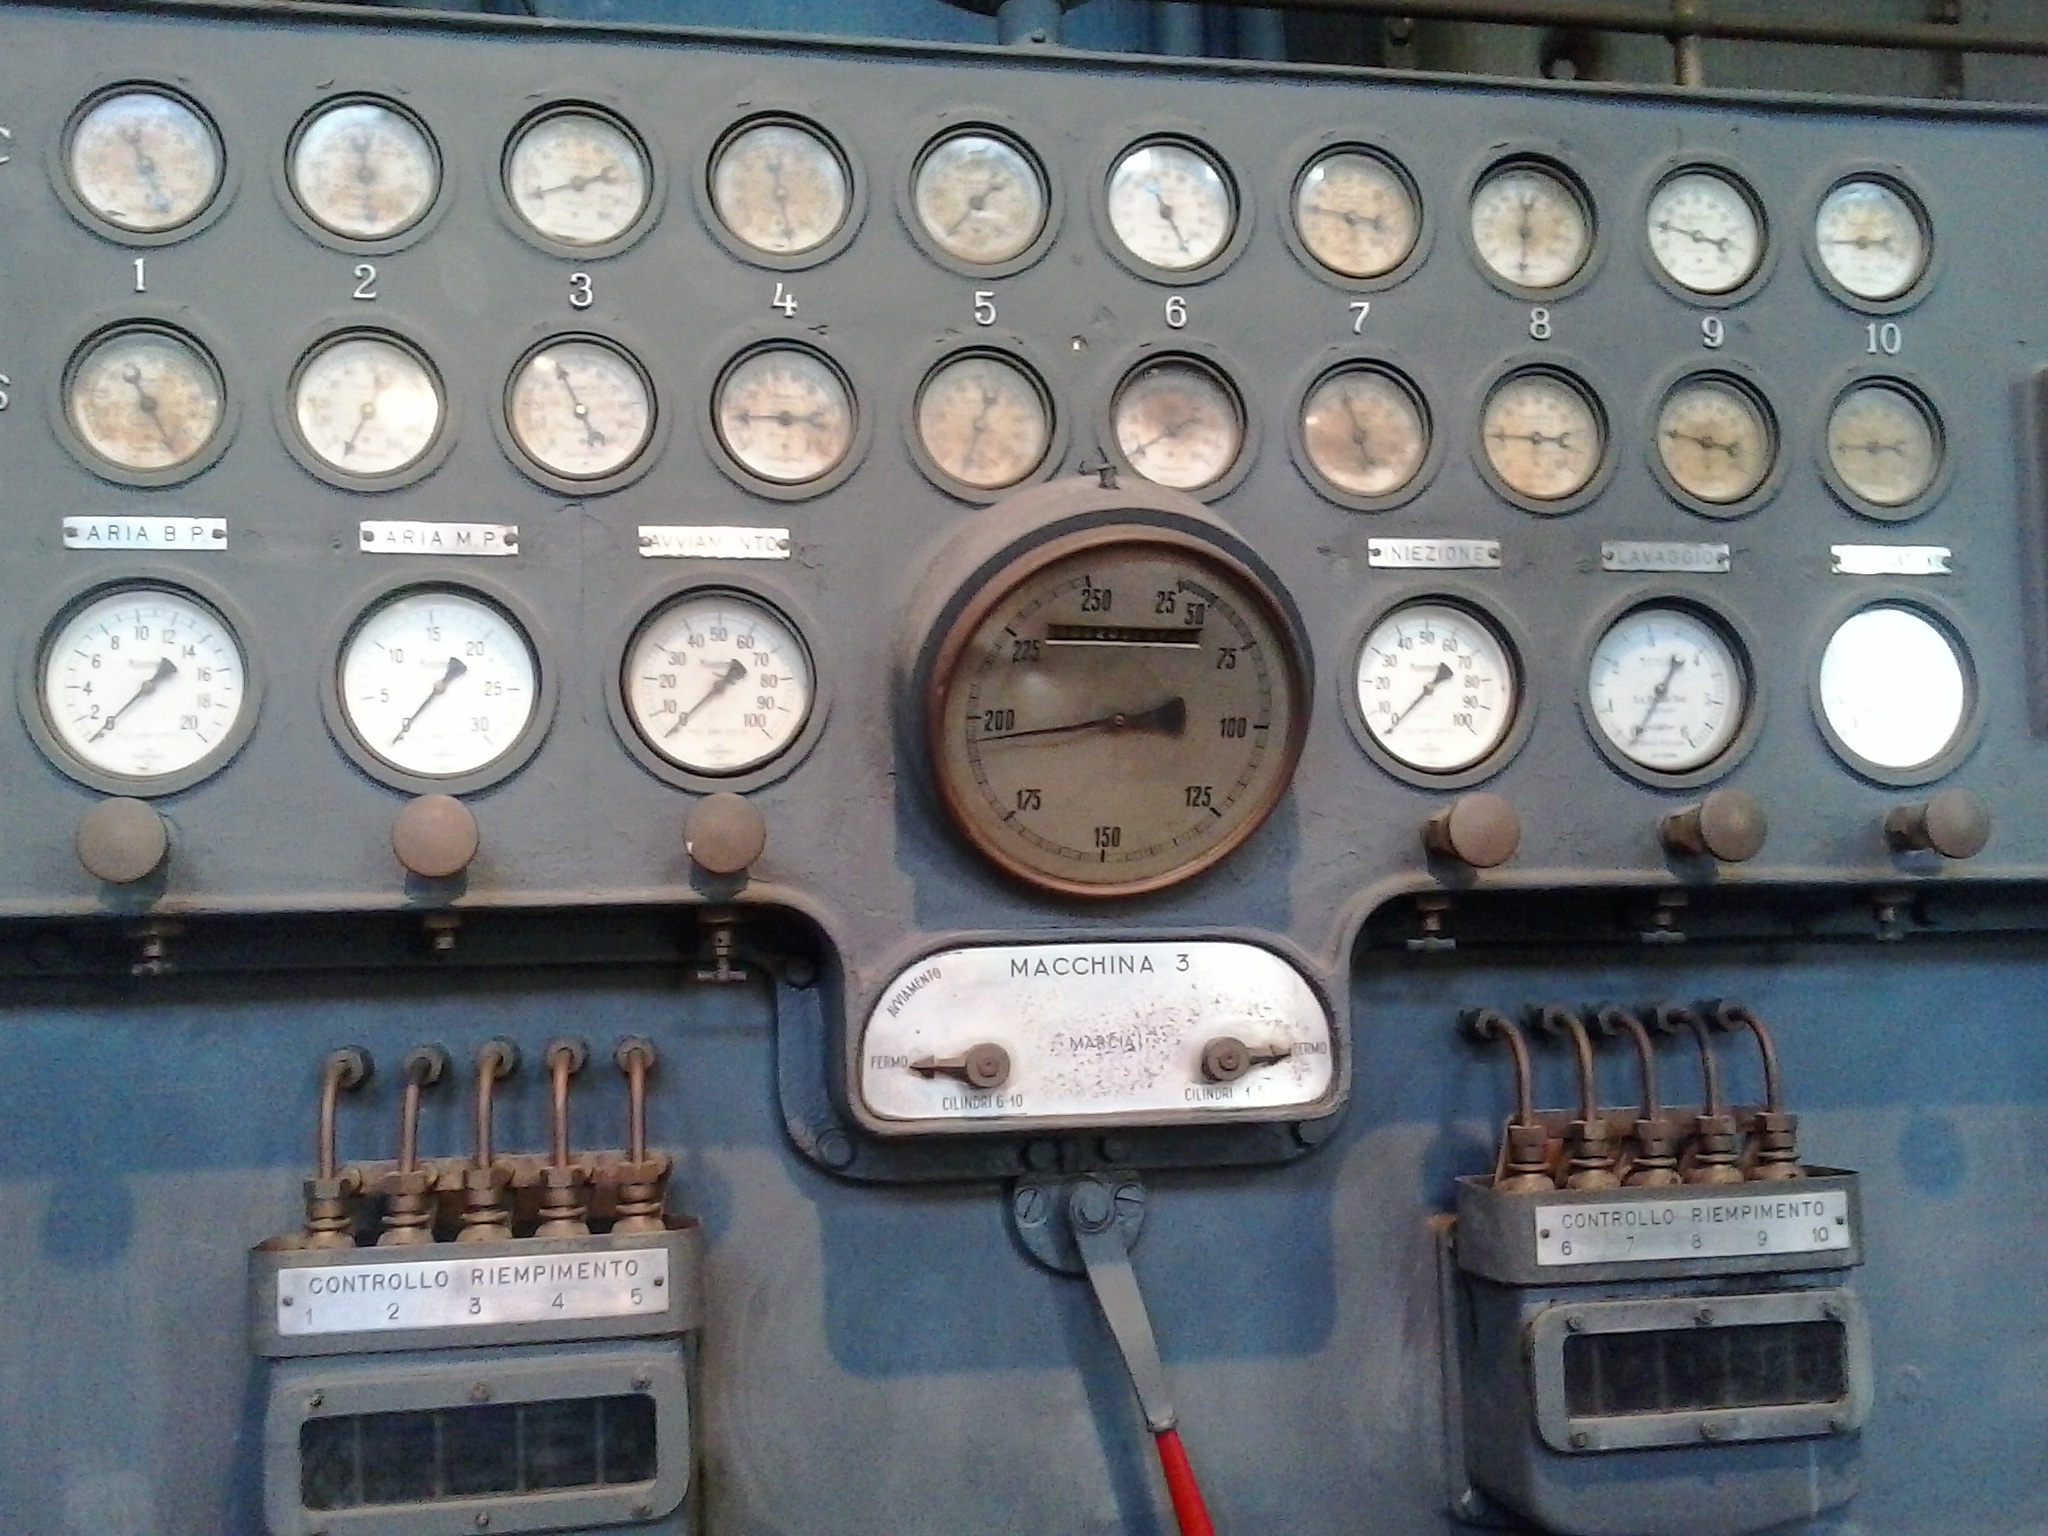
vehicle, machine, bumper, engine, counters, automotive exterior, vehicle registration plate, industrial archeology